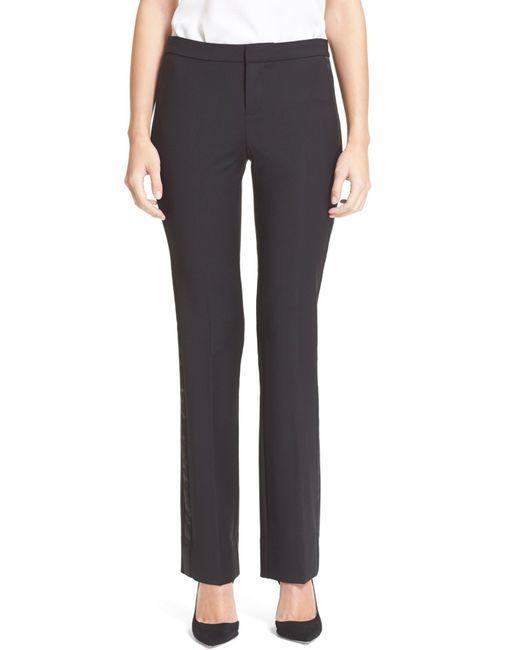
Slim Fit Officewear schwarze Hose für Damen